Bonekickers

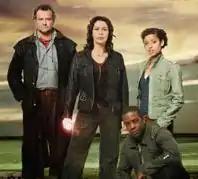
From left to right: Prof Gregory Parton (Hugh Bonneville), Dr Gillian Magwilde (Julie Graham), Dr Ben Ergha (Adrian Lester) and Viv Davis (Gugu Mbatha-Raw)

Bonekickers is a BBC drama about a team of archaeologists, set at the fictional Wessex University. It made its début on 8 July 2008 and ran for one series.